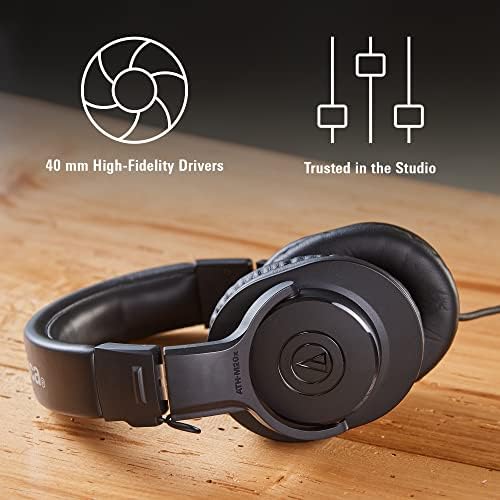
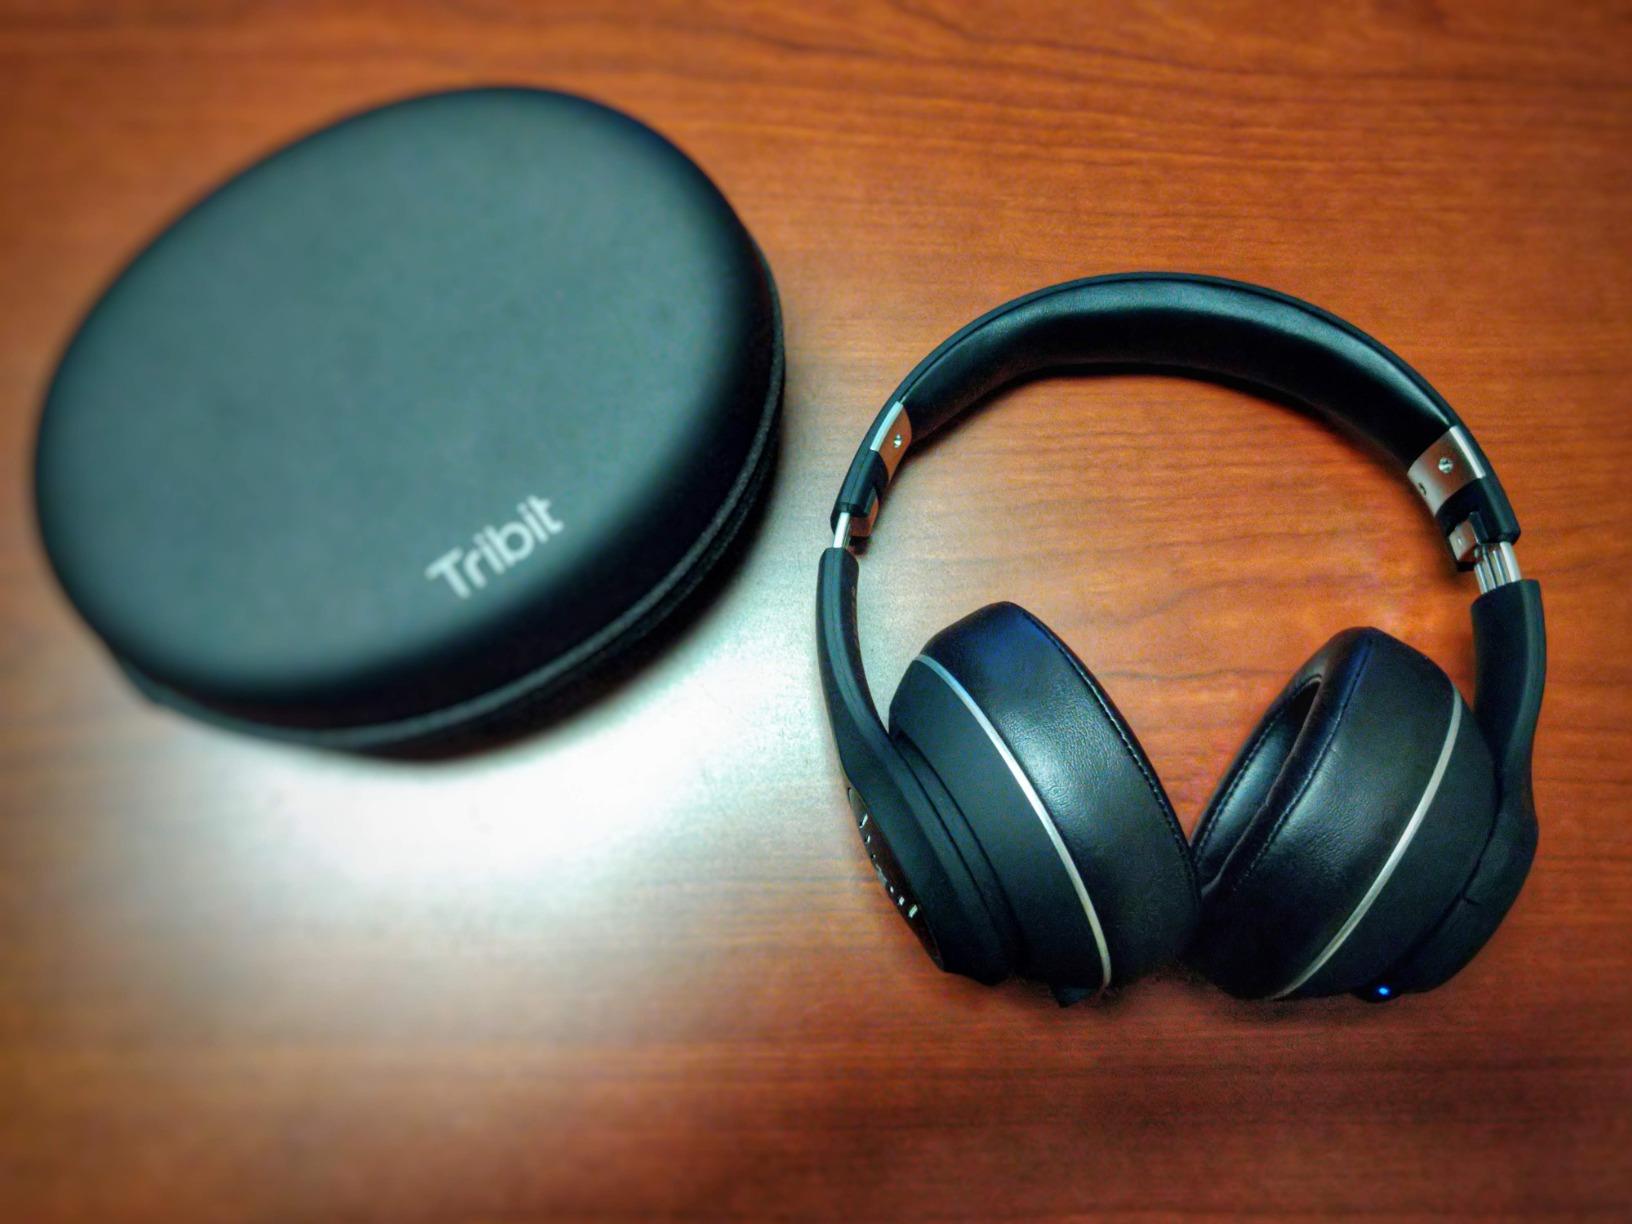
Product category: headphones
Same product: no